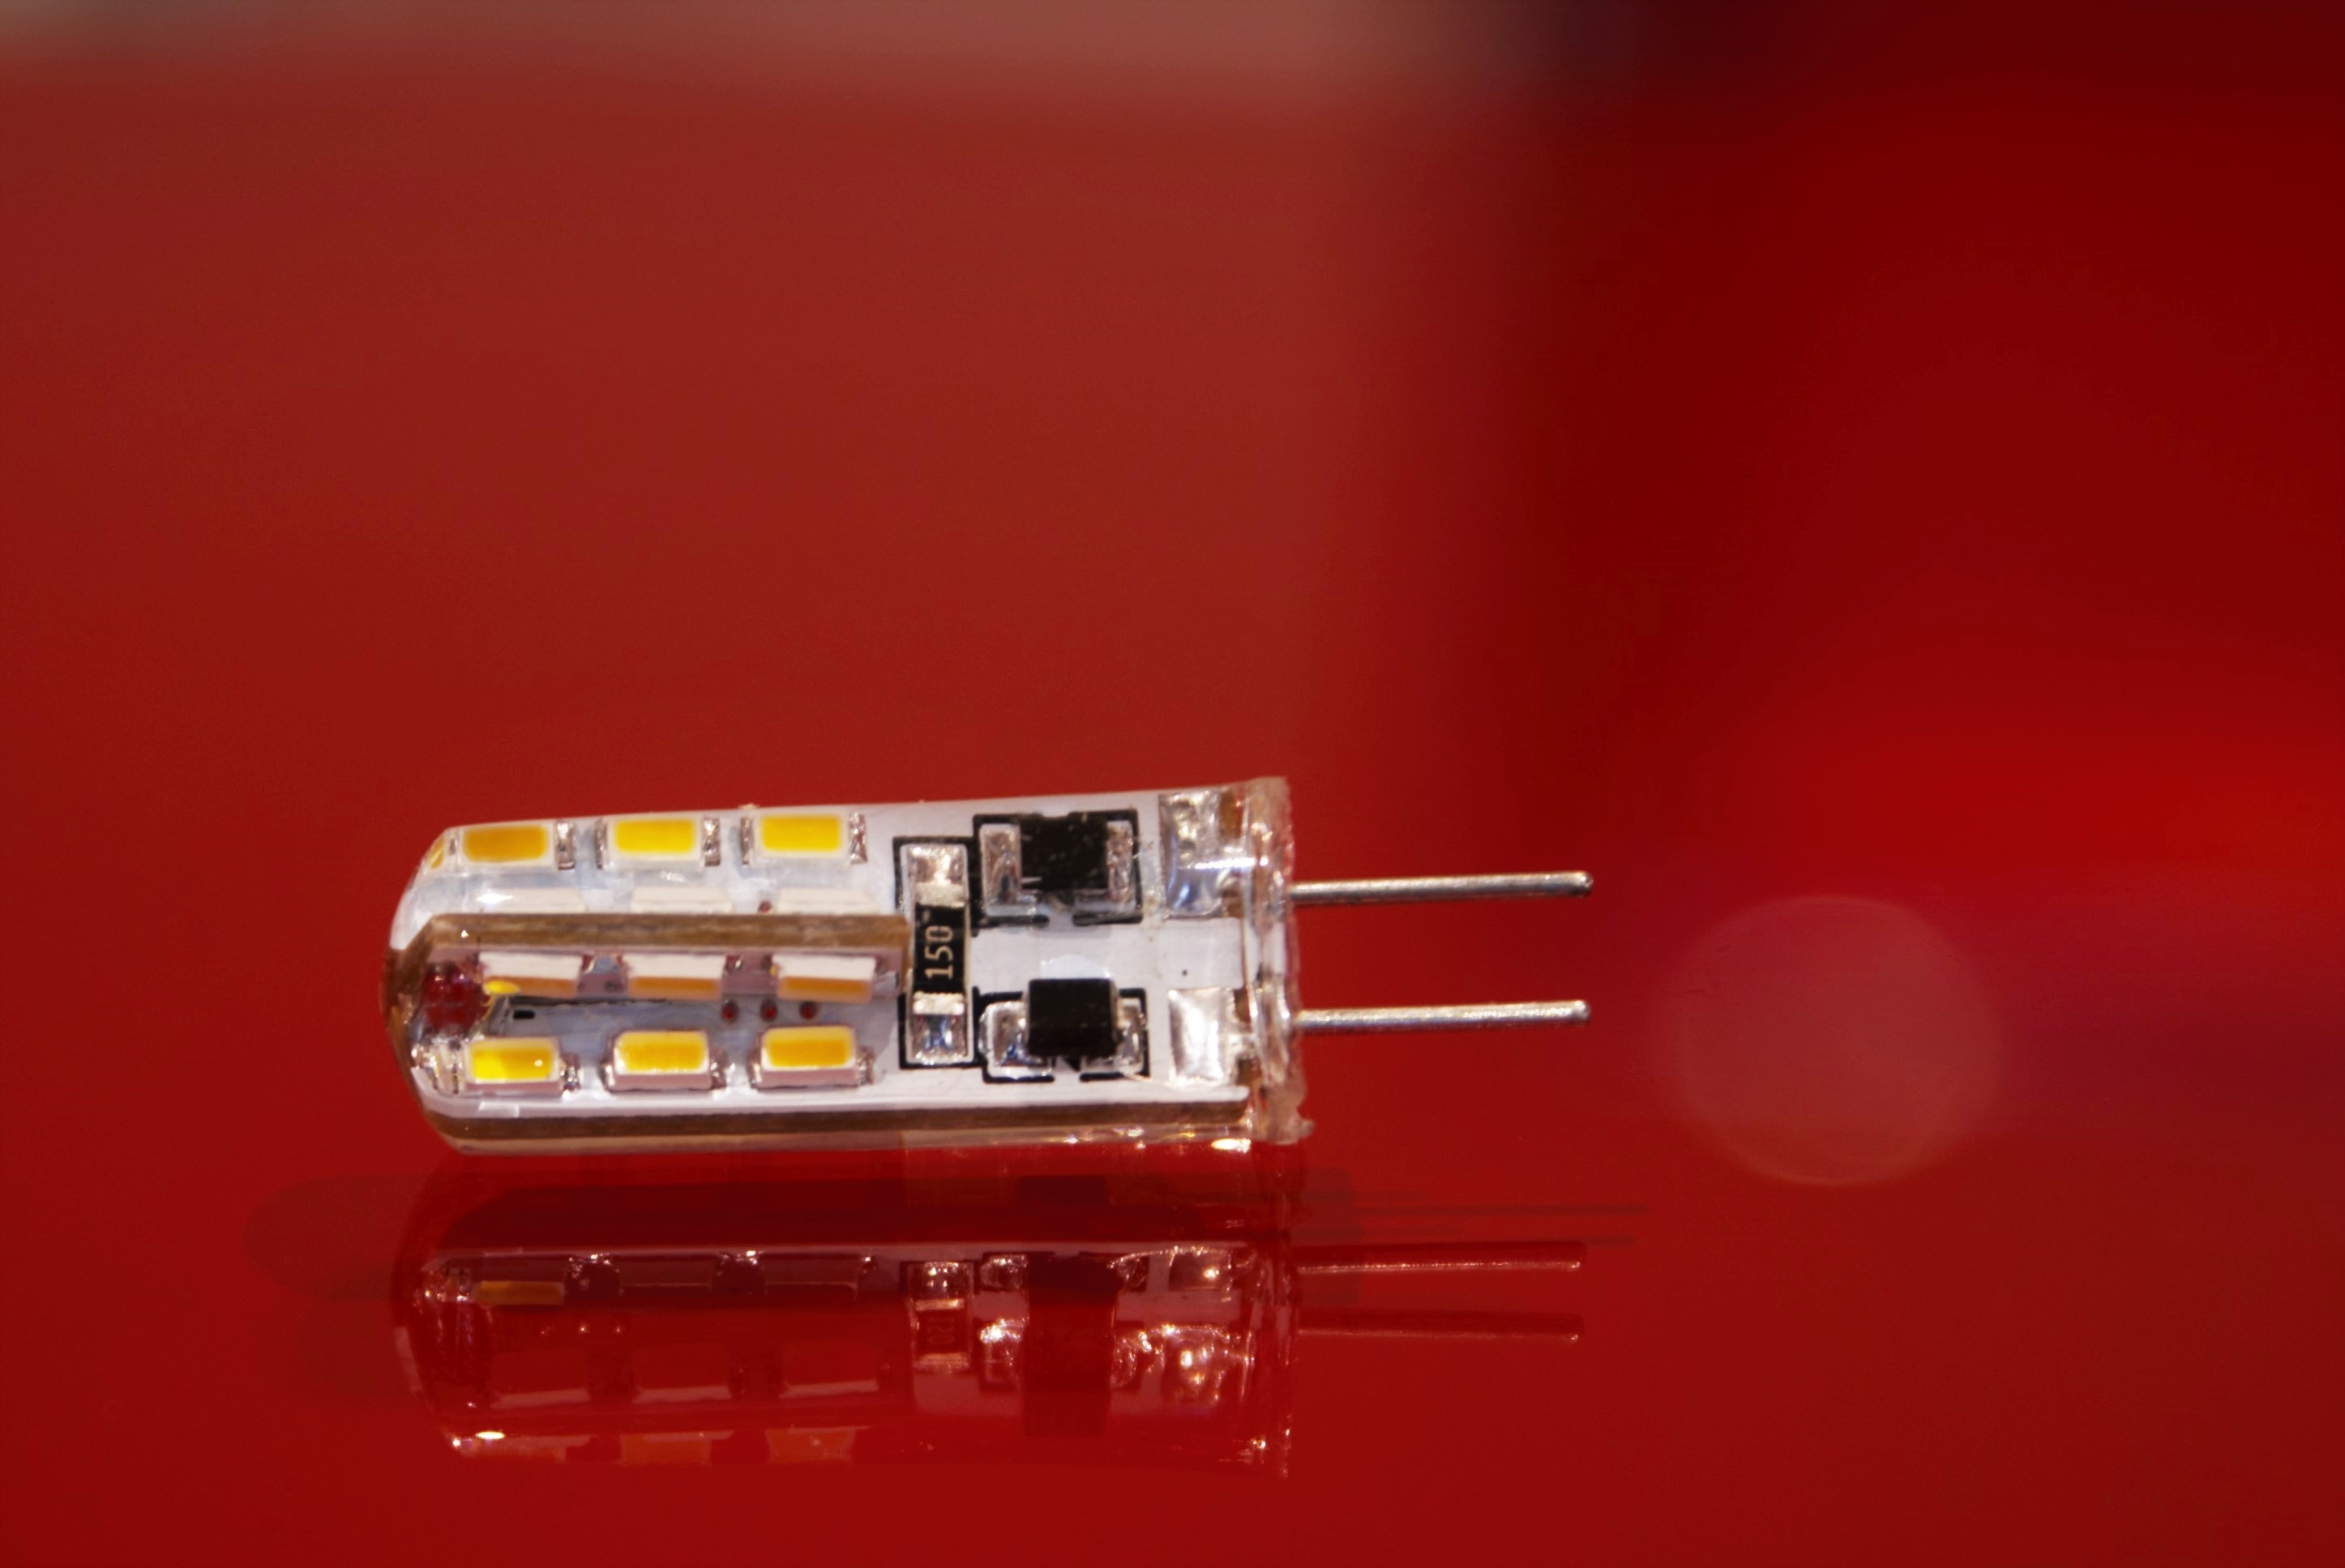
light, technology, red, lighting, led, the light bulb